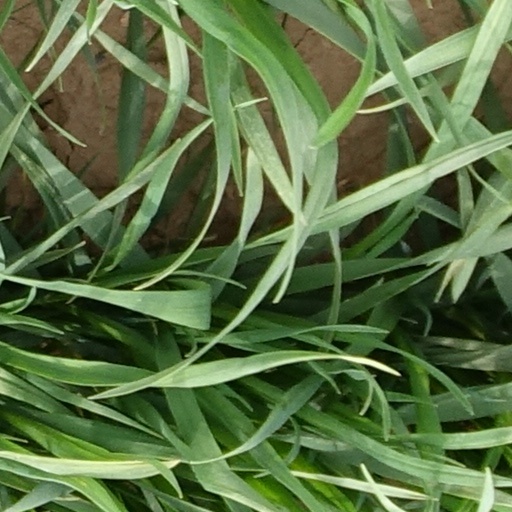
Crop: wheat